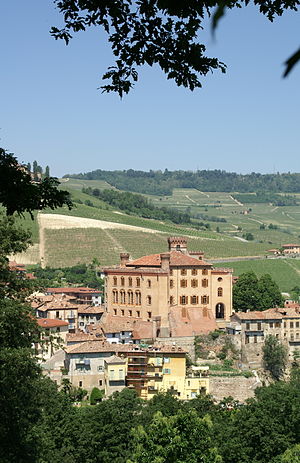
Barolo
Barolo by og borg
Barolo er en italiensk vin produceret udelukkede på Nebbiolo-druer.